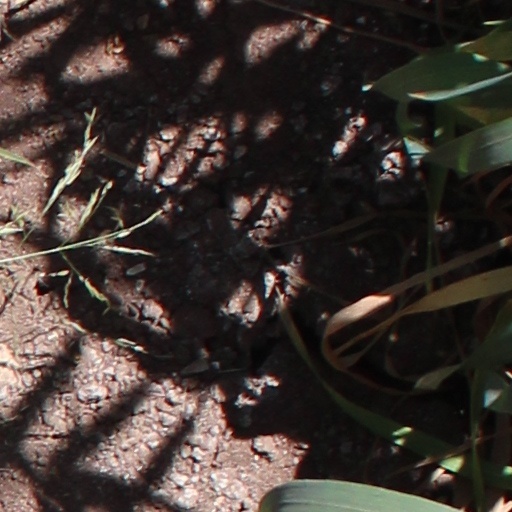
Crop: wheat